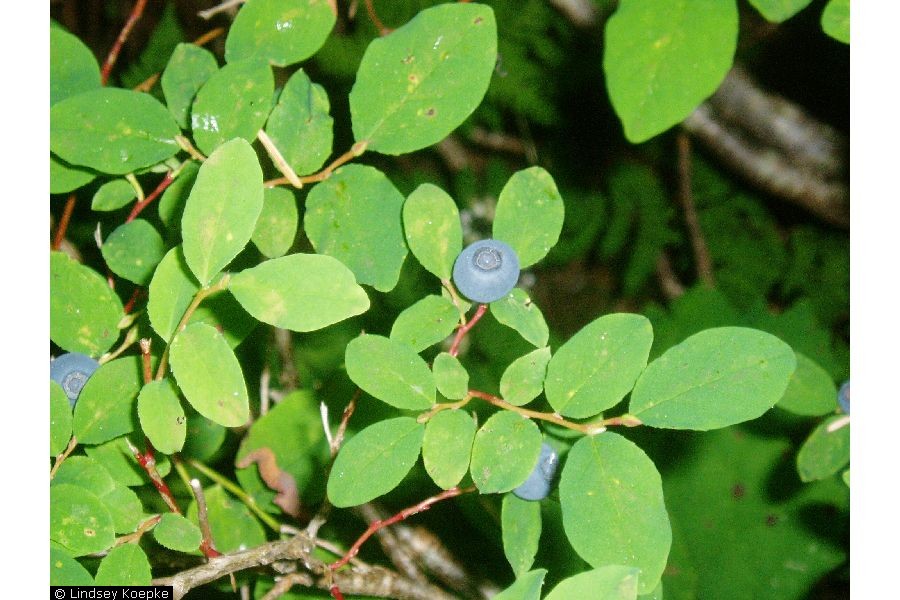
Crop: raspberry
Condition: healthy